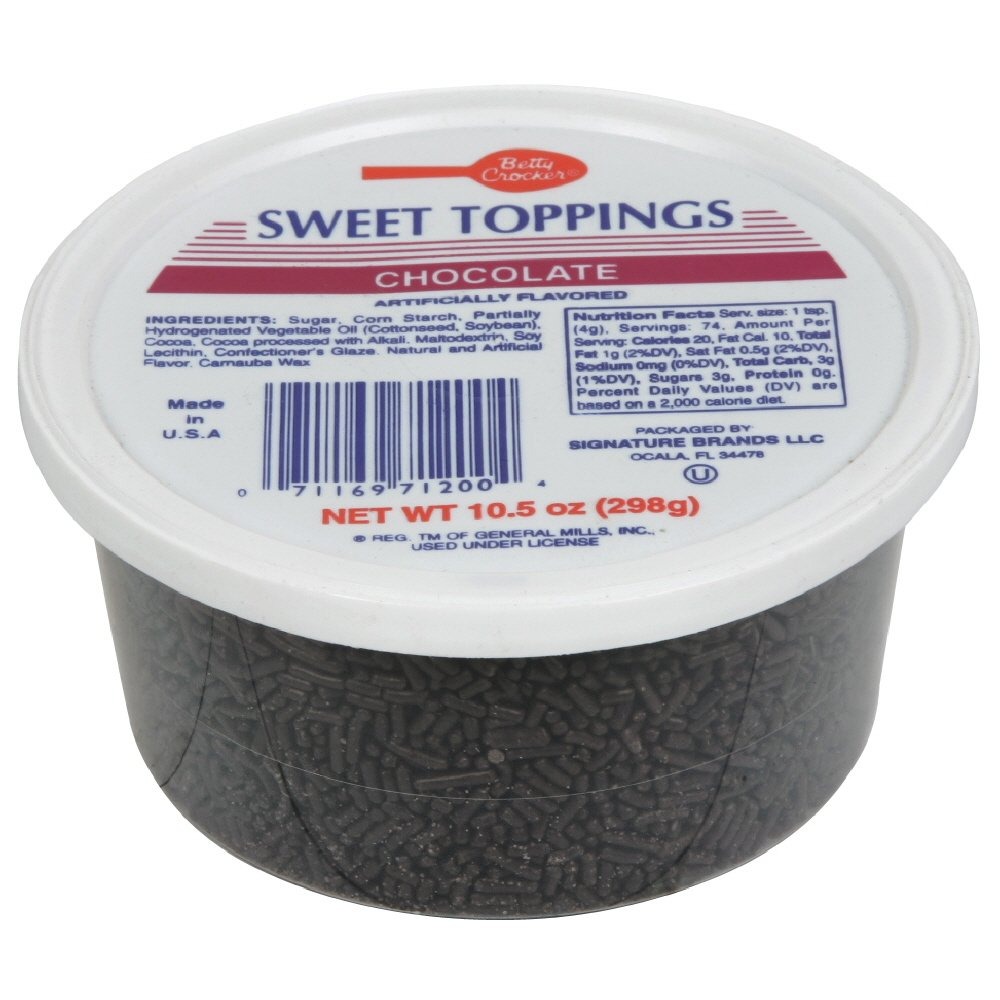
Item Name: Betty Crocker Sweet Topping Chocolate, 10.5000-ounces (Pack of4)
Value: 42.0
Unit: Ounce

Price: 7.705